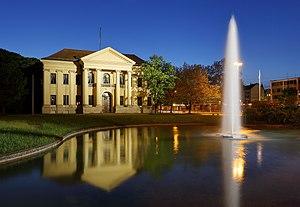
Munich est une ville allemande, capitale du Land de Bavière. Avec 1 552 762 habitants intra-muros au 30 septembre 2019 et 2 351 706 habitants dans son aire urbaine, elle est la troisième ville au niveau national par la population après Berlin et Hambourg. La Région métropolitaine de Munich, qui englobe également Augsbourg et Ingolstadt, compte quant à elle plus de cinq millions d'habitants. Traversée par l'Isar, affluent du Danube, elle se situe dans le district de Haute-Bavière, au pied des Alpes bavaroises.